La Manga del Cura

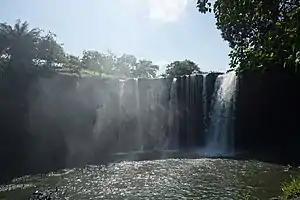
Cascada del Salto del Armadillo

La Manga del Cura is a territory located in the Manabí Province belonging to the canton El Carmen in Ecuador.